Kudo (wrestler)

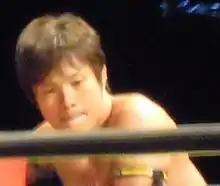
Kudo in September 2010

is a Japanese professional wrestler, better known by the ring name Kudo (stylized in all capital letters). Signed to the DDT Pro-Wrestling promotion, he is in his seventh reign as one third of the KO-D 6-Man Tag Team Champions, while also being a former four-time KO-D Openweight Champion, four-time KO-D Tag Team Champion and the winner of the 2005 and 2011 King of DDT Tournaments. Kudo has also made several trips to the United States, working for various independent promotions including Chikara, Independent Wrestling Association Mid-South (IWA-MS), International Wrestling Cartel (IWC), IWA East Coast and NWA Upstate.